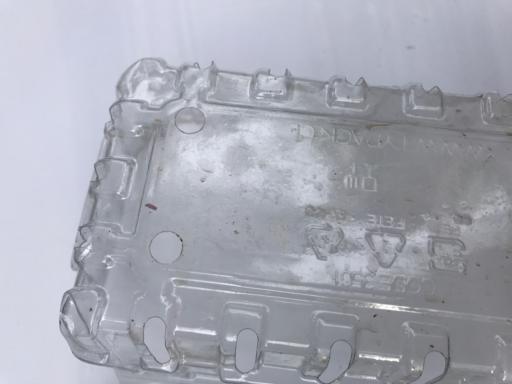
Waste category: plastic